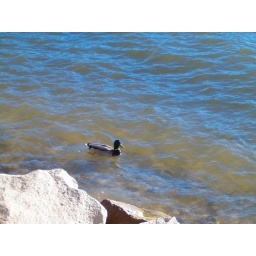
A duck is swimming around near a picnic area along the north side of Big Bear Lake.